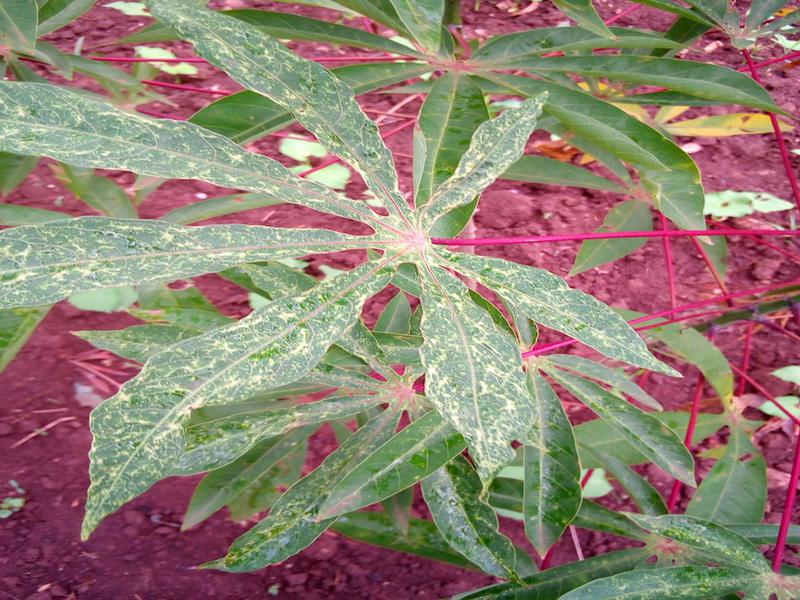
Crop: cassava
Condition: green_mottle